Pratia

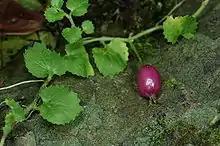
Pratia nummularia.jpg

Pratia is a formerly recognized genus of flowering plants in the family Campanulaceae, native to Asia, Australia and New Zealand. Along with other genera, such as "Hypsela" and "Isotoma", it is now included in "Lobelia".